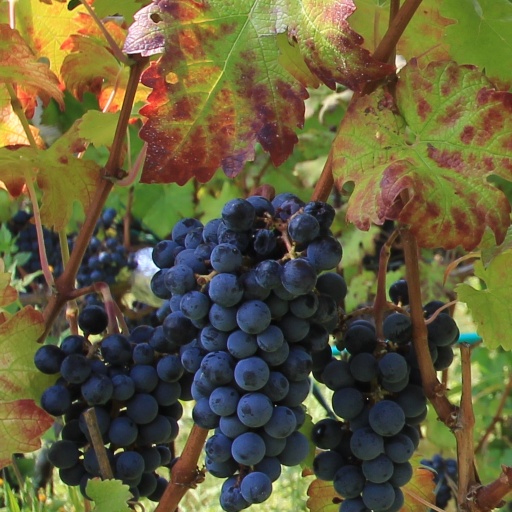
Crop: grape